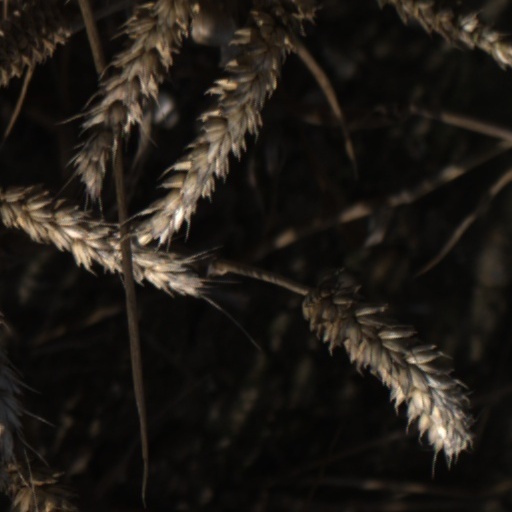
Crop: wheat